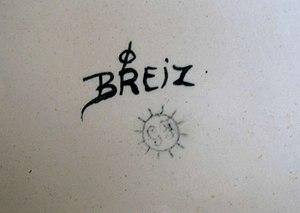
Plat à décor breton, Manufacture Fourmaintraux, Desvres, France, Marque GF et Breitz
La faïence de Quimper est produite depuis 1708 dans le quartier faïencier historique de Locmaria, près du centre-ville de Quimper. Sa production s'est développée en faisant venir l'argile de Bordeaux et Rouen, bénéficiant de la présence de deux cours d'eau, l'Odet et le Steir et des forêts environnantes pour le combustible.